Sir Thomas Wolryche, 1st Baronet

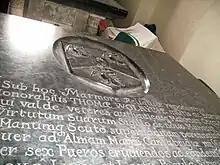
Monumental inscription of Sir Thomas Wolryche, Quatt.

Francis Billingsley seems to have brought a measure of professionalism to the defence of Bridgnorth. Wolryche, however, seems never to have fully reconciled himself to the demands of war. In June he wrote to Capell to denounce a constable of Halesowen, then in Shropshire, who had been insufficiently vigorous in levying taxation, requisitioning and conscripting for the king. Nevertheless, when a relative, Gilbert Warley, protested to him about the exactions of a royalist foraging party on his neighbours, Wolryche was quick to write to Ottley, asking for his help in recovering horses stolen in the incident.